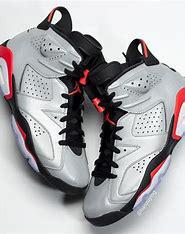
Brand: Nike
Model: Air Jordan 6